Meu Nome Não É Johnny

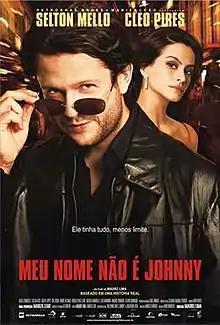
Original poster

Meu Nome Não É Johnny is a 2008 Brazilian film directed by Mauro Lima. A box office hit, it was one of the 14 films considered by the Ministry of Culture to represent Brazil in the competition for the Academy Award for Best Foreign Language Film at the 2008 ceremony. The film was based on the book "Meu Nome Não é Johnny" by Guilherme Fiuza.